Gunther Emmerlich

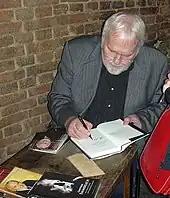
Emmerlich signing books in 2013

Starting in 2004 he hosted the , a folk music prize gala. From its revival in 2006 until 2015, Emmerlich hosted the . He was a member of the Semper House Band, which takes most of its members from the orchestra of the Dresden State Opera, and was dedicated to performing traditional jazz.